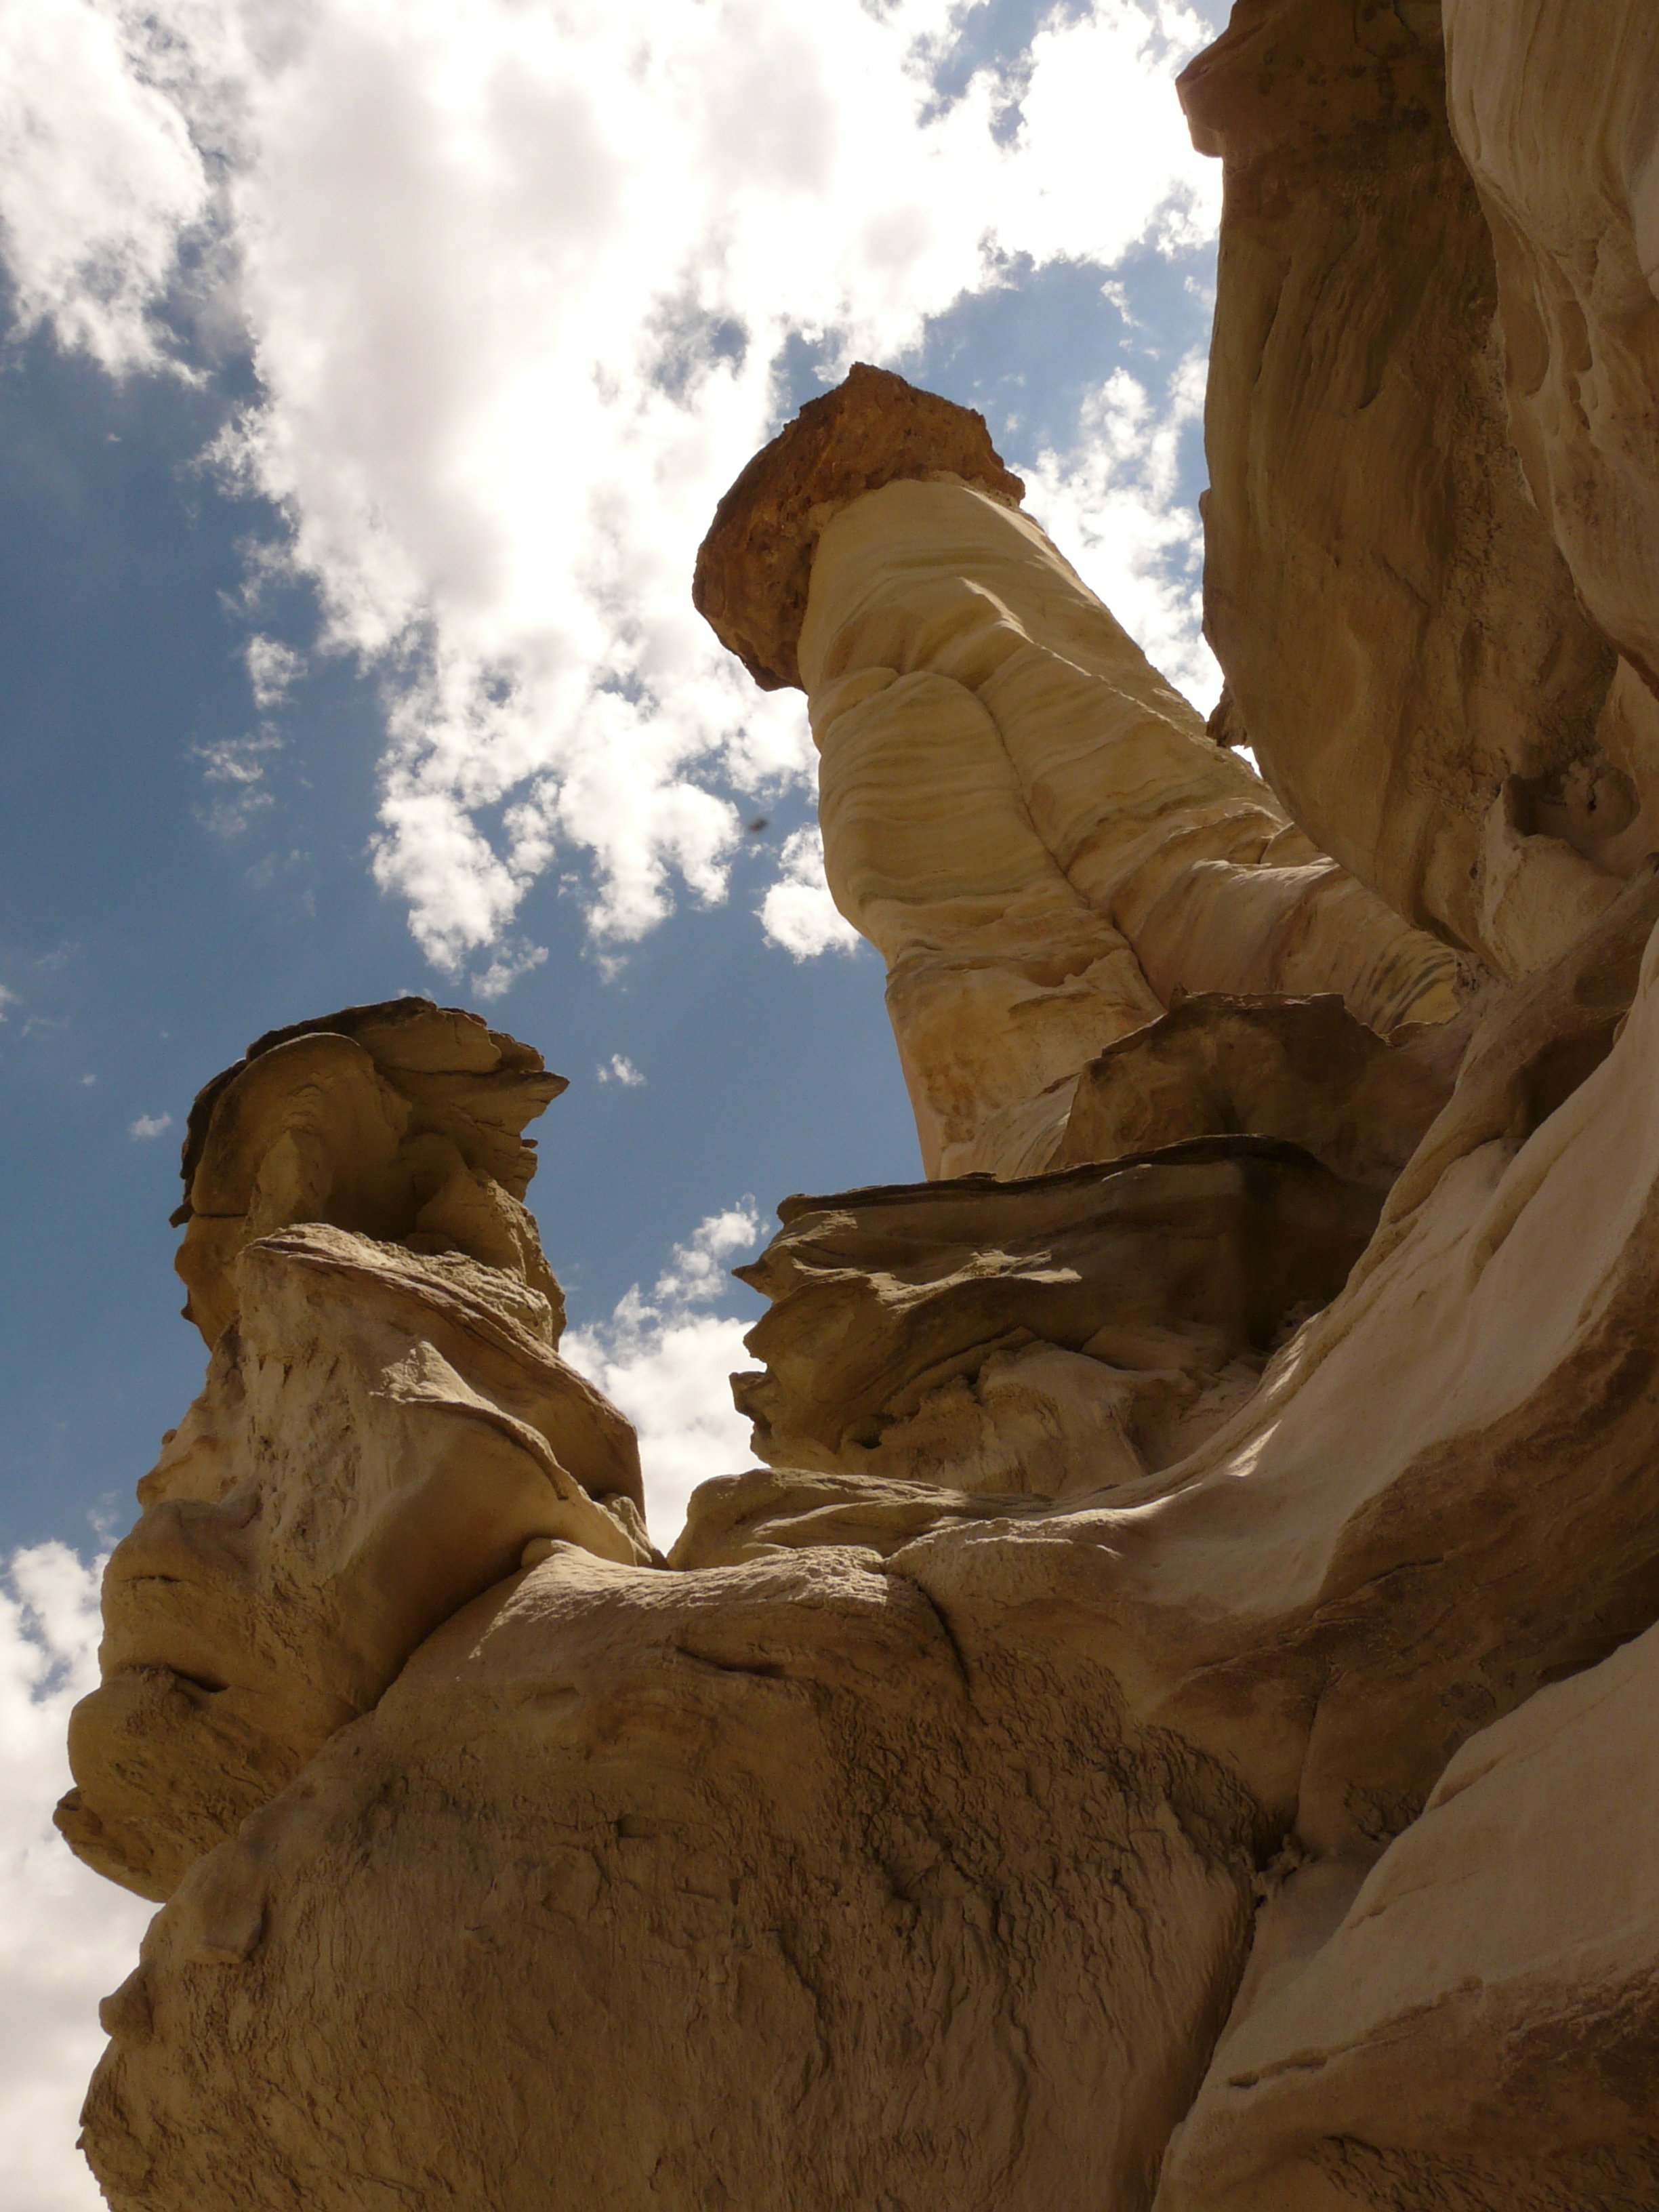
landscape, sand, rock, desert, monument, formation, statue, arch, usa, arizona, sculpture, art, geology, temple, badlands, limestone, pinnacle, wadi, ancient history, rock column, white hoodoos, wahweap creek